Château d'Armainvilliers

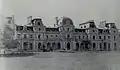
The Pereire country house in Gretz-Armainvilliers, also known as the Château d'Armainvilliers.

In 1855, after the start of the Second French Empire, Angélique de la Rochefoucauld, Duchess of Doudeauville, purchased the château for 500,000 francs. The La Rochefoucauld-Doudeauville family then restored it using woodwork from the recently demolished Château de Bercy and developing the park. Her second husband, Sosthènes I de La Rochefoucauld, 2nd Duke of Doudeauville, former aide-de-camp to King Charles X, died at the château in 1864.